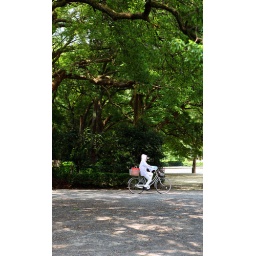
A Japanese woman dressed in white to fight the heat rides her bike through the Kyoto Imperial Palace Park.